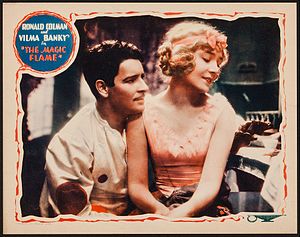
Klovnens Hjerte
Klovnens Hjerte er en amerikansk stumfilm fra 1927 der blev instrueret af Henry King og produceret af Samuel Goldwyn. Manuskriptet er baseret på skuespillet König Harlekin af Rudolph Lothar.